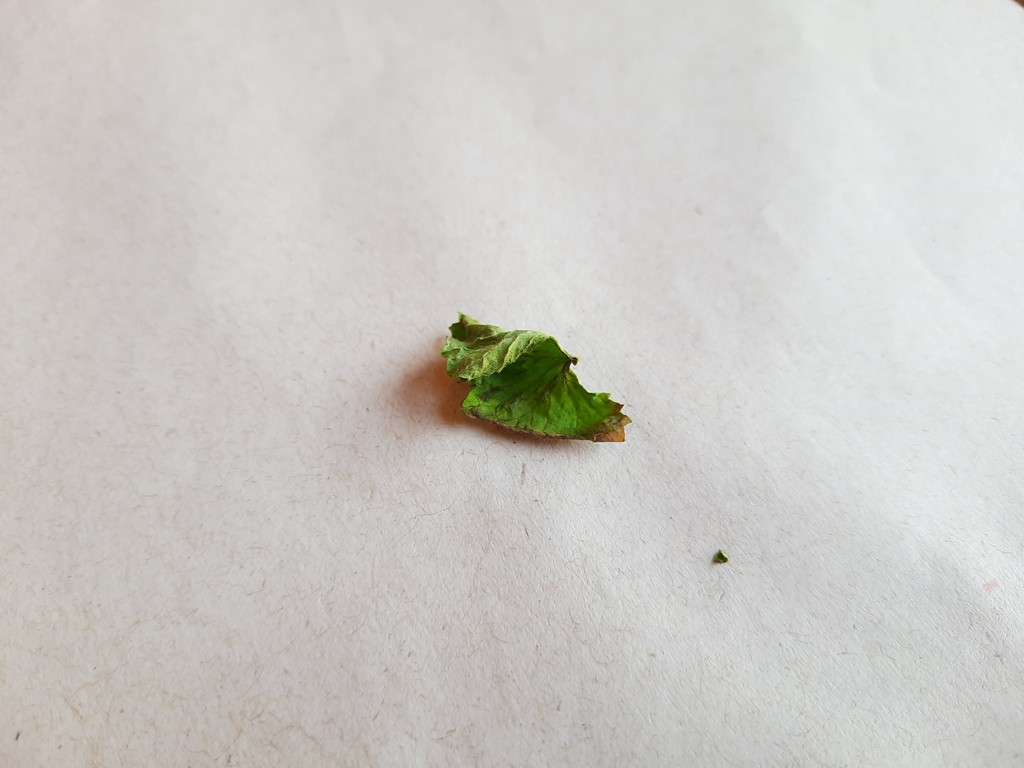
Label: Dried